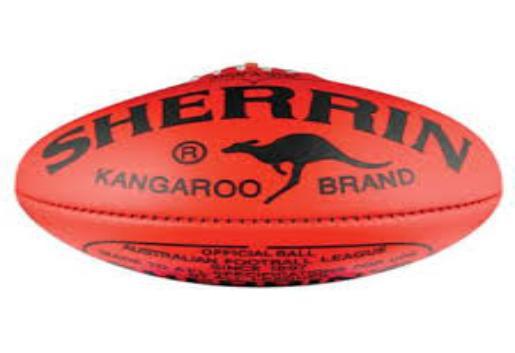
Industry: Sports